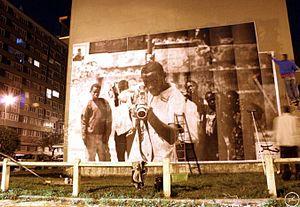
28 Millimètres, Portrait d'une Génération Collage Ladj Ly by JR, Montfermeil, Les Bosquets, 2004